Battery electric multiple unit

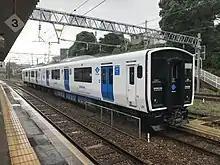
BEC819 at Kashii Station

From March 2014, JR East introduced the EV-E301 series, with 1,500 V DC overhead wire and battery power capability using a two-car battery electric multiple unit, into revenue-earning service on the long non-electrified Karasuyama Line.